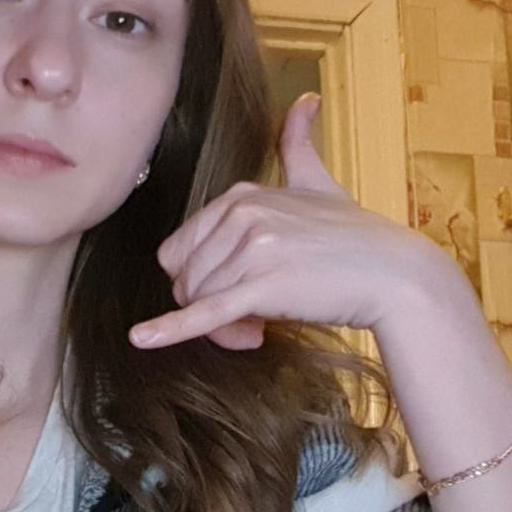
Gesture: call